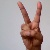
The image shows a hand gesture representing the letter 'V' in Indian Sign Language.